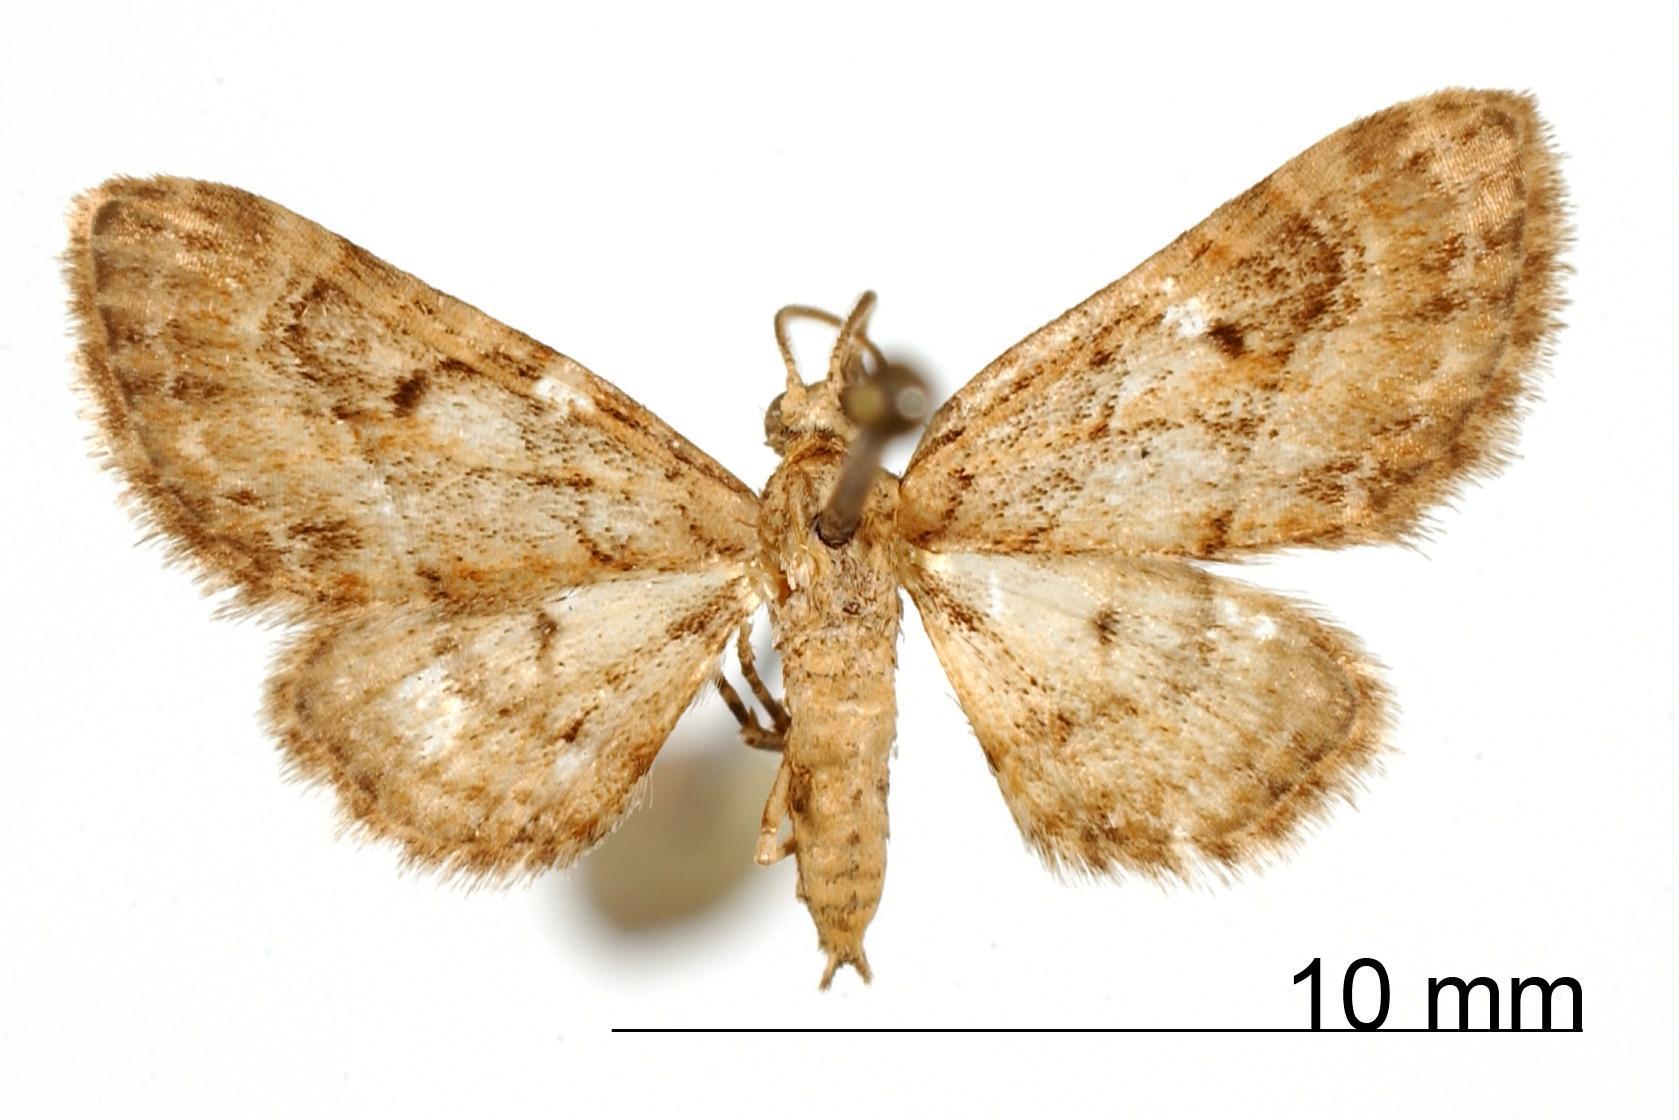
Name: Eupithecia valeria
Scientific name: Eupithecia valeria Schaus, 1913
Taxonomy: Animalia, Arthropoda, Insecta, Lepidoptera, Geometridae, Larentiinae
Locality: Juan Vinas, Unknown, Costa Rica